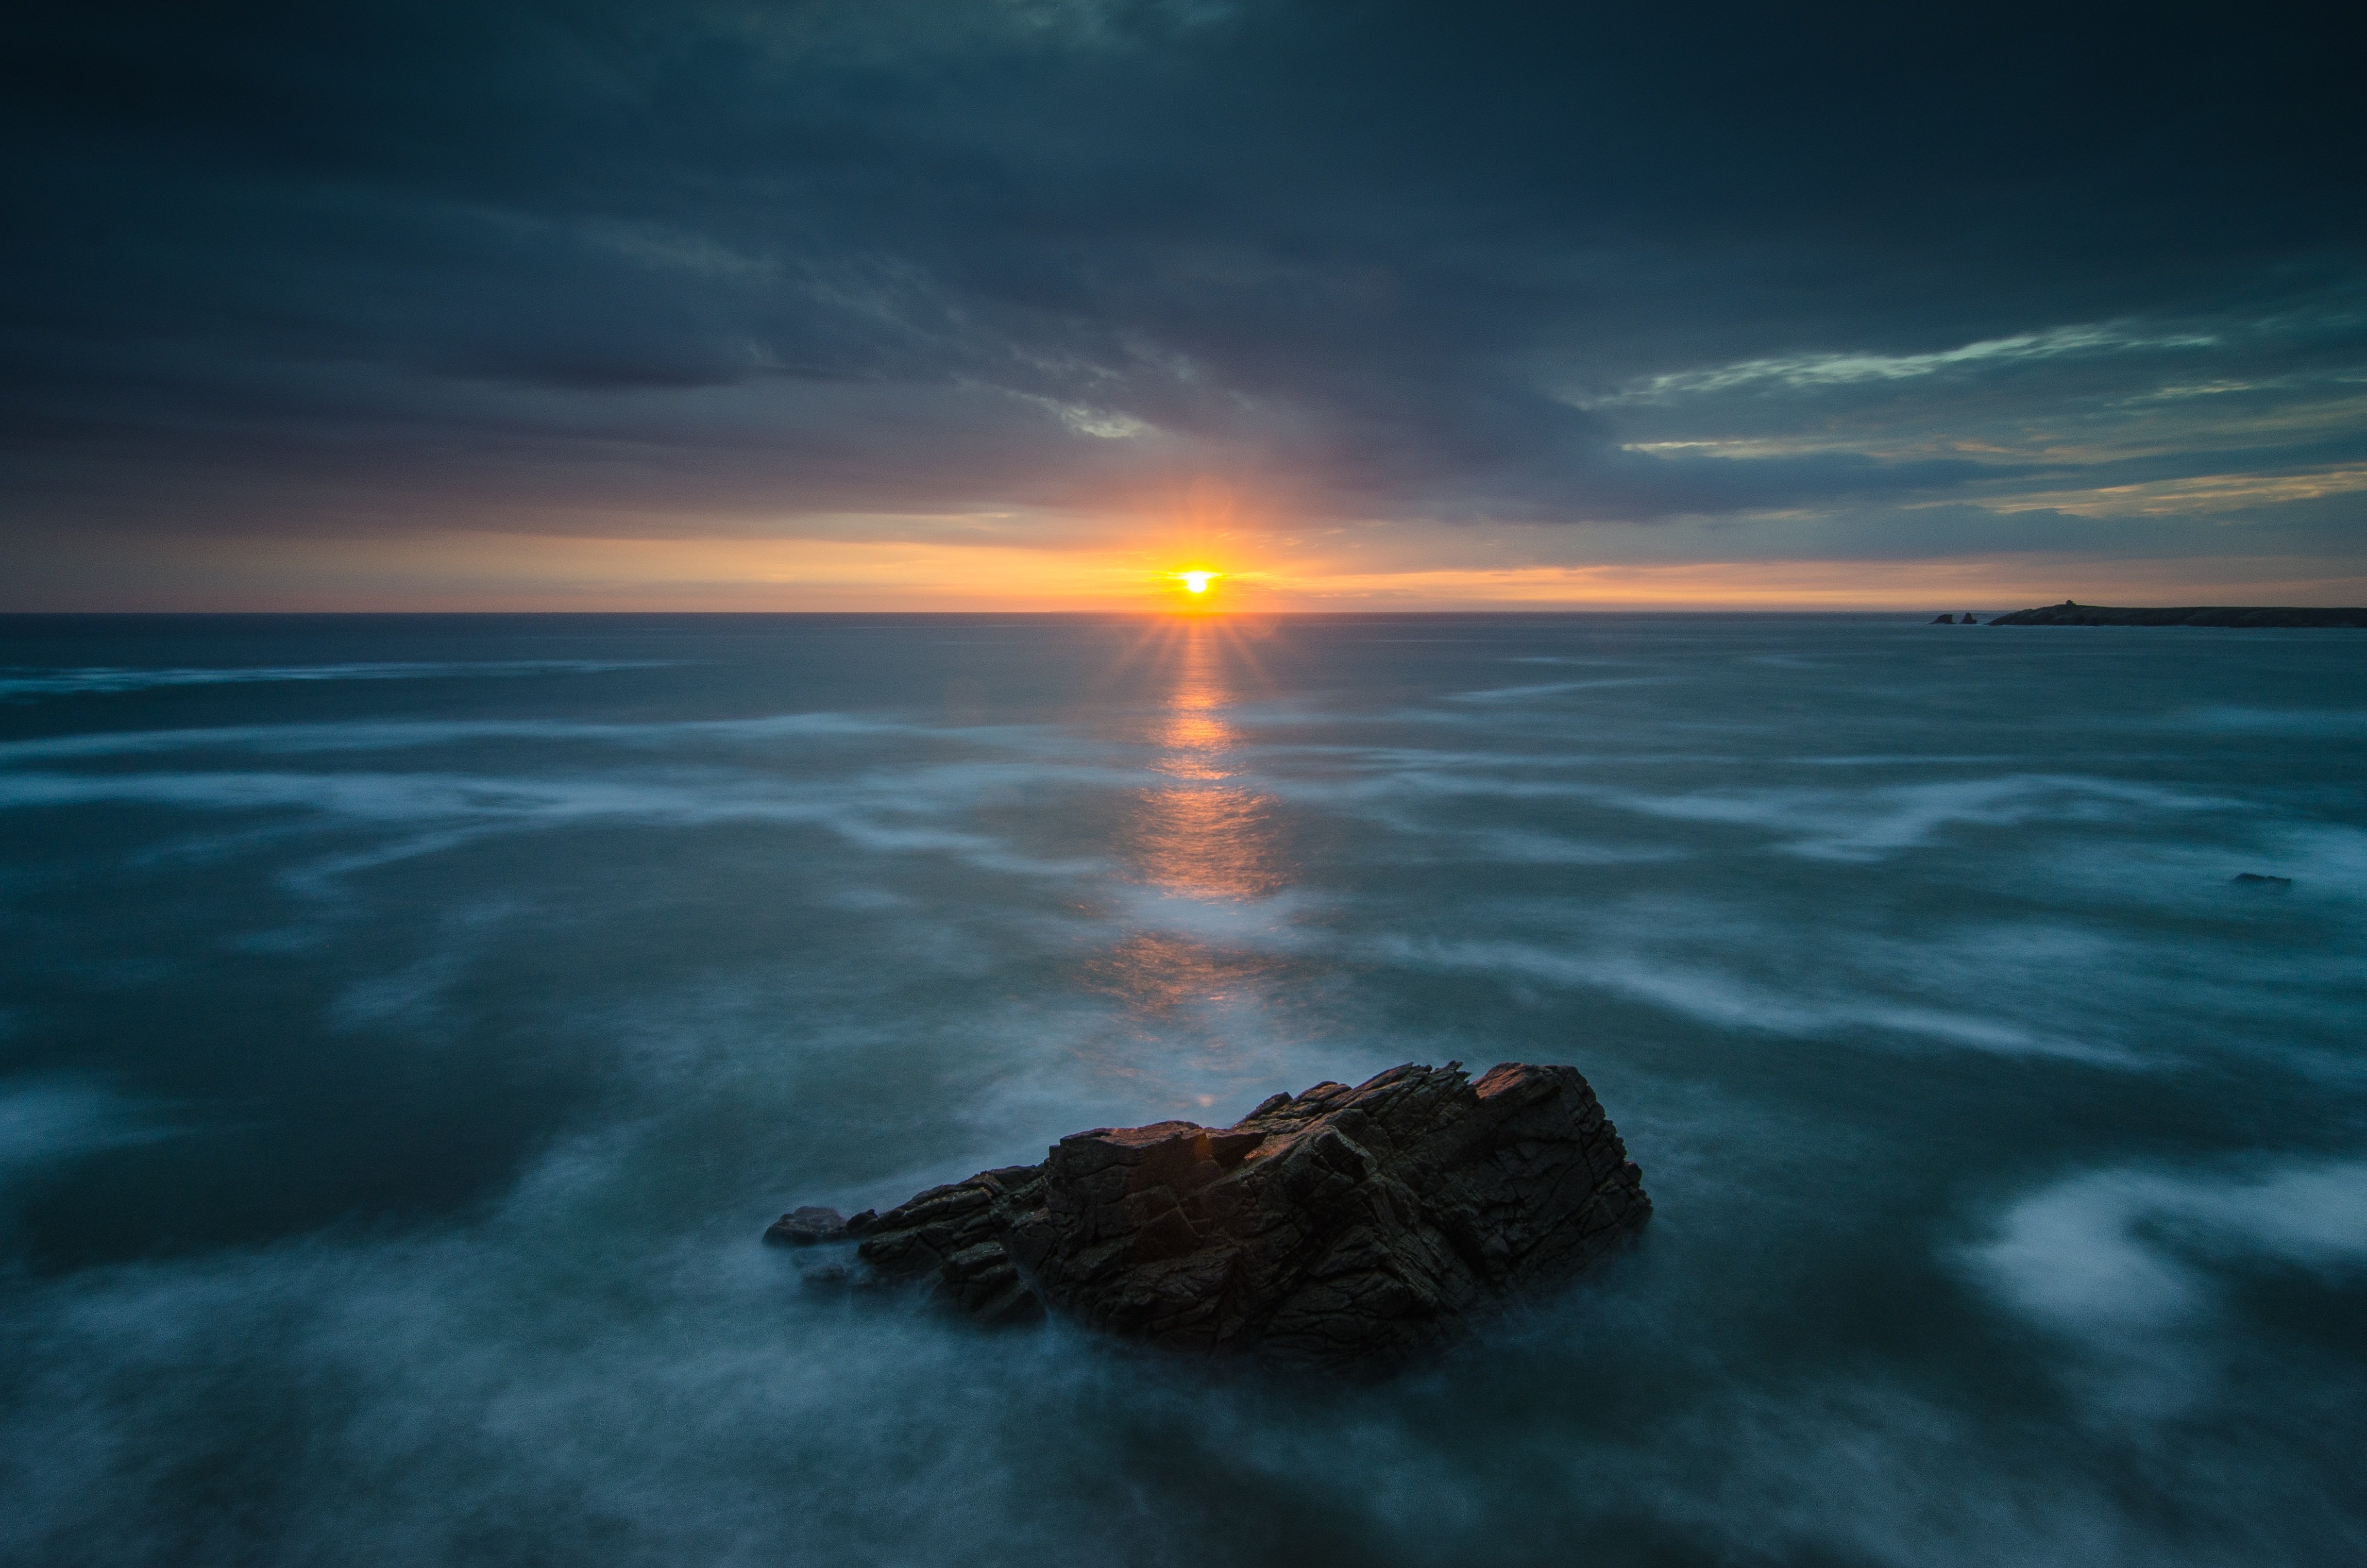
sea, water, cloud, sky, water resources, atmosphere, afterglow, dusk, natural landscape, coastal and oceanic landforms, sunset, sunrise, horizon, landscape, wind wave, red sky at morning, calm, cumulus, headland, dawn, lake, reflection, tree, island, ocean, rock, coast, meteorological phenomenon, evening, wave, sound, cape, tropics, astronomical object, darkness, sun, tower, winter, art, night, bay, beach, tide, inlet, skerry, wind, promontory, klippe, caribbean